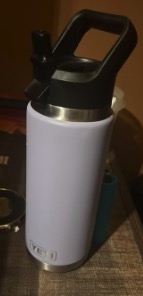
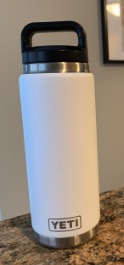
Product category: misc
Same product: yes